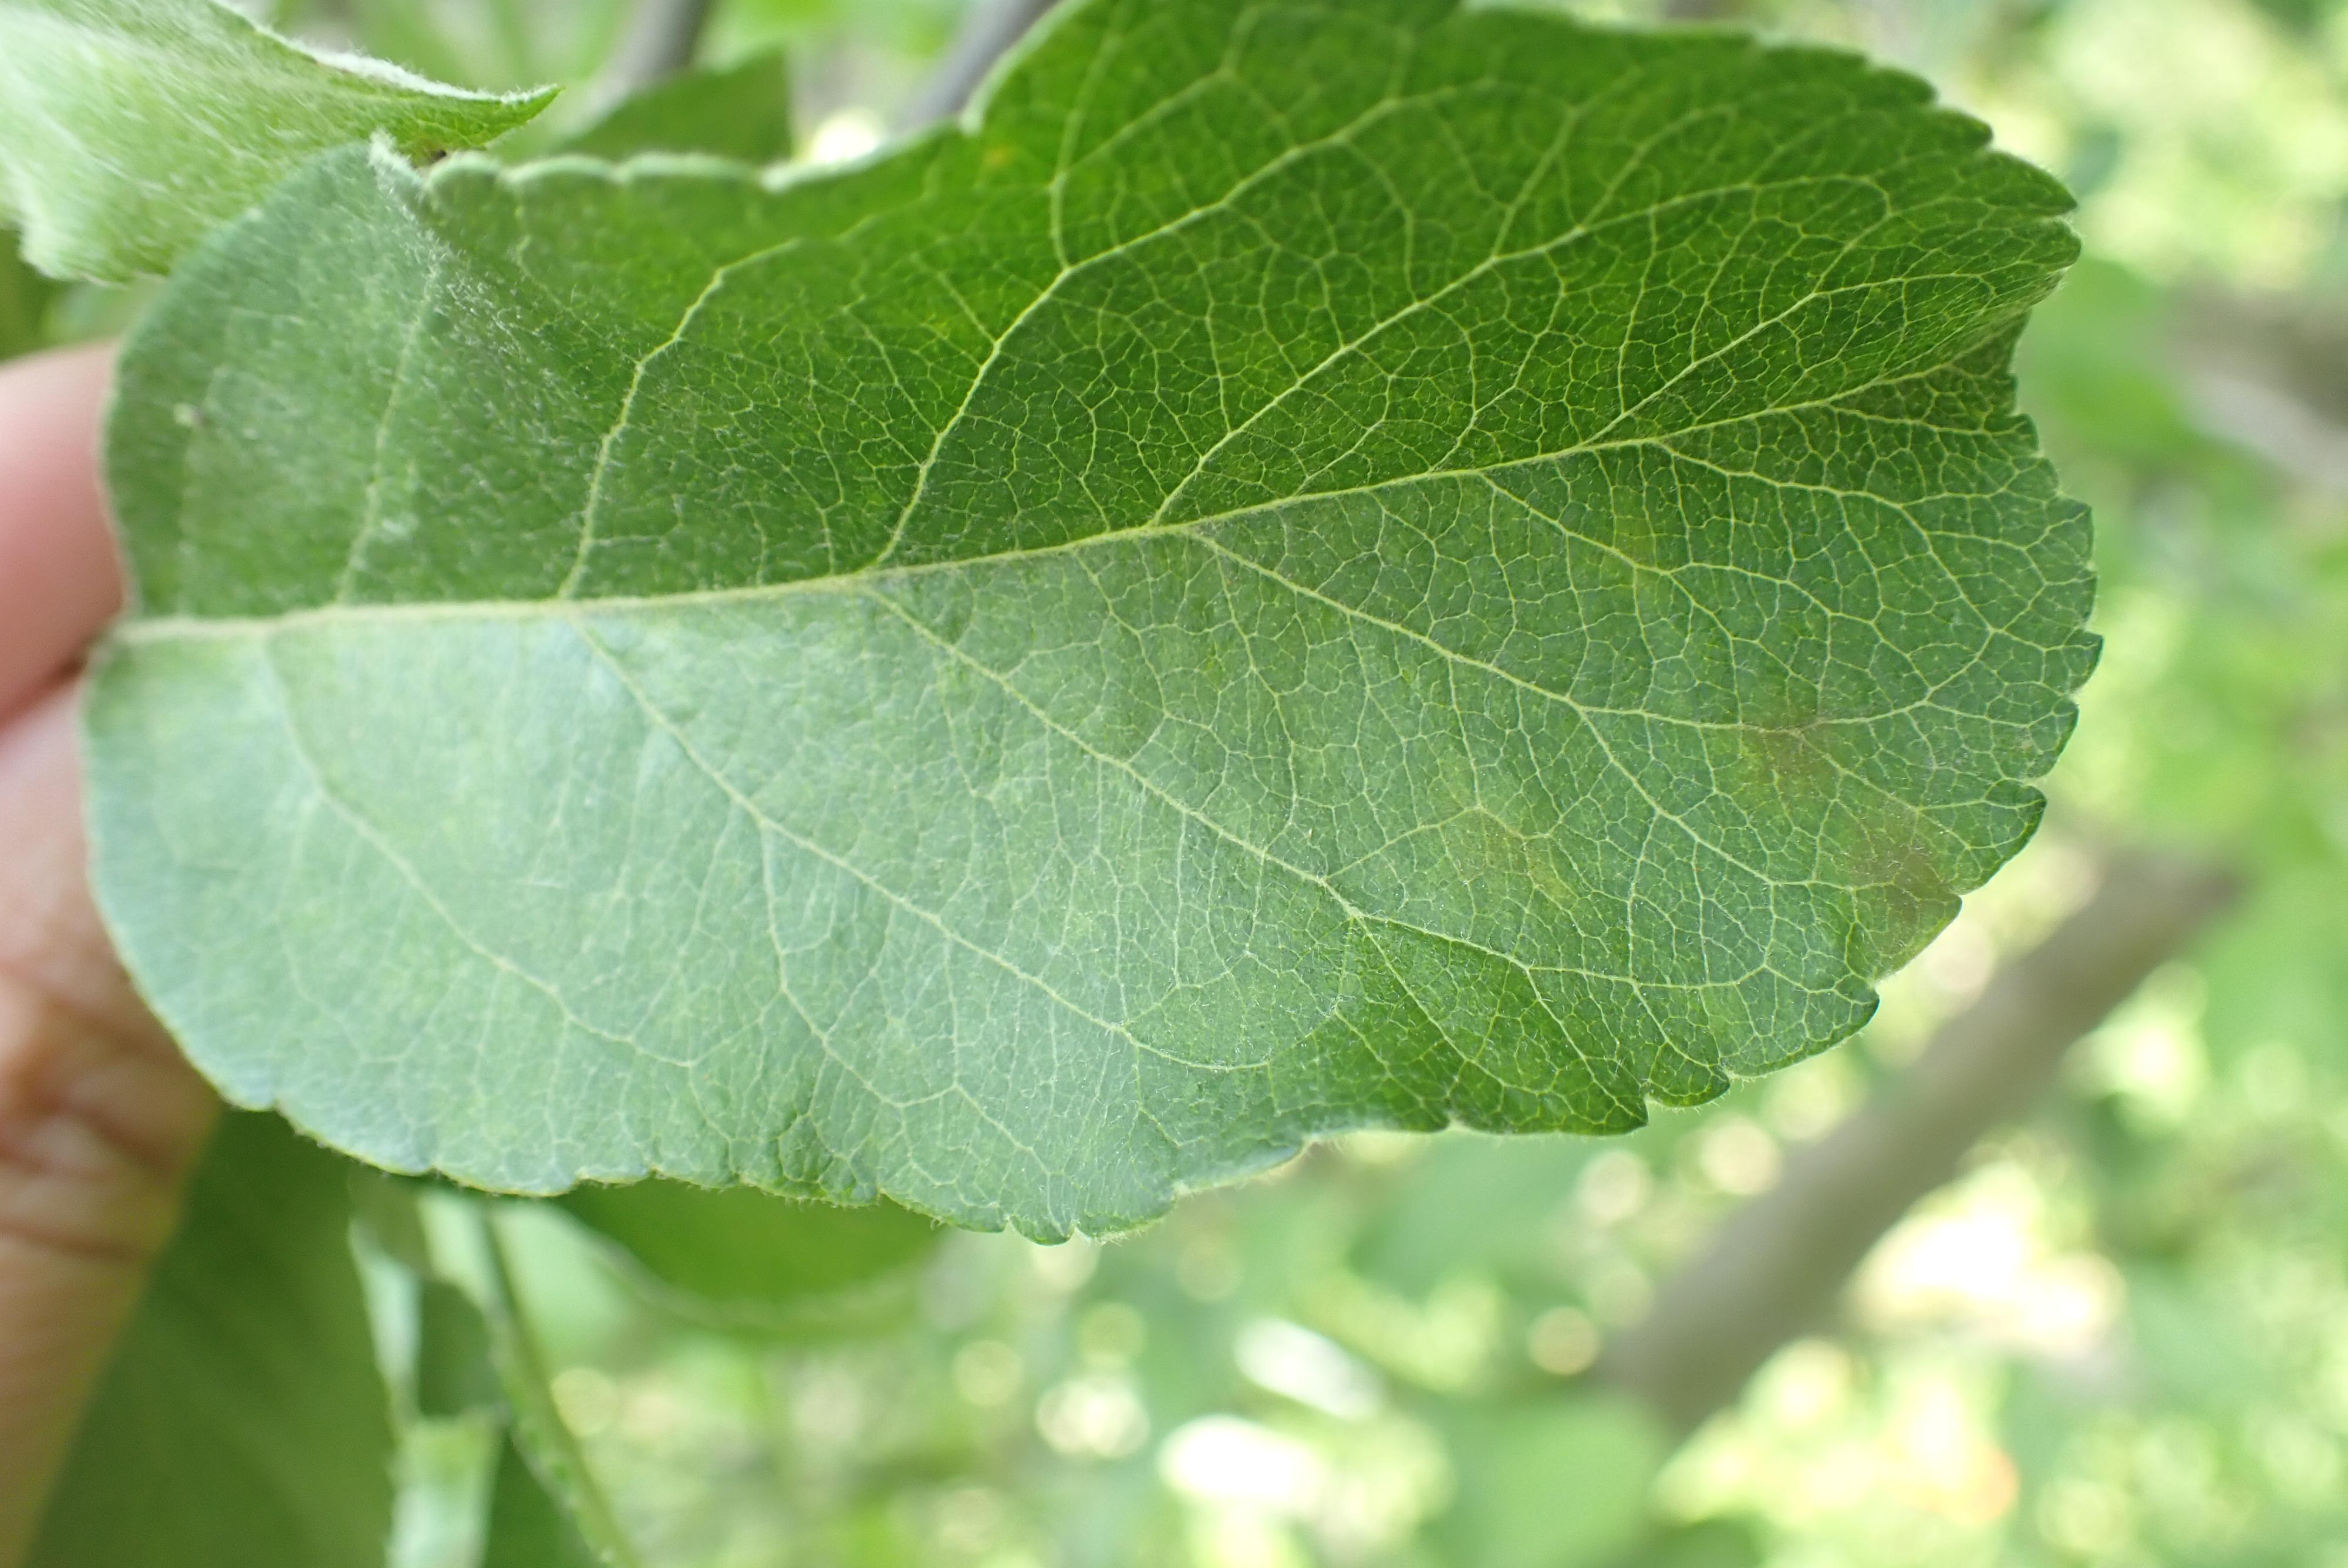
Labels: scab